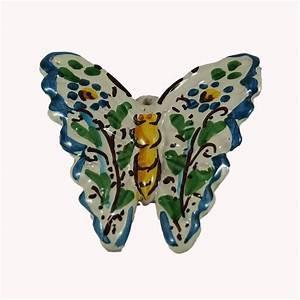
butterfly